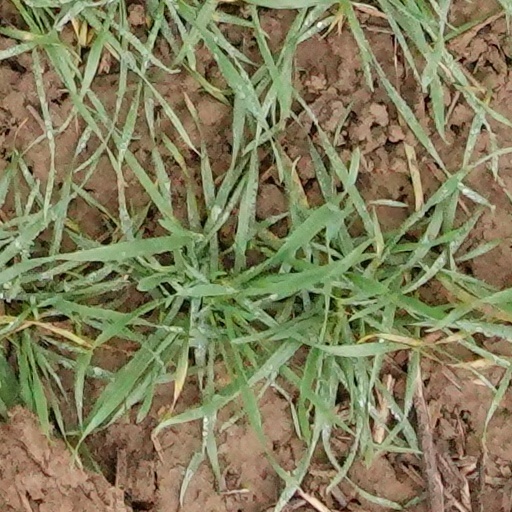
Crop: wheat